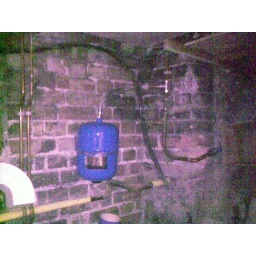
Expansion vessel fitted onto 22mm incoming main to cure water hammer issue in large house in Fulham.